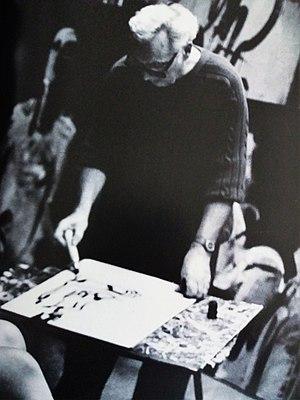
Serge Labégorre en plein travail
Serge Labégorre, né le 15 décembre 1932 à Talence, est un peintre français considéré comme l'un des plus grands expressionnistes vivants.